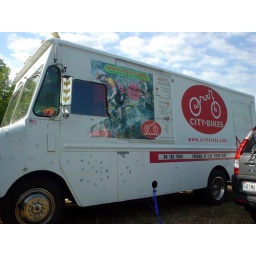
The City Bikes truck in all it's glory...including Ricky d.'s ugly mug